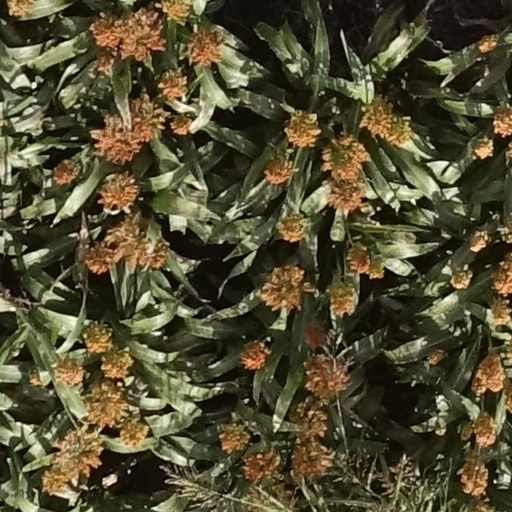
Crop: sorghum